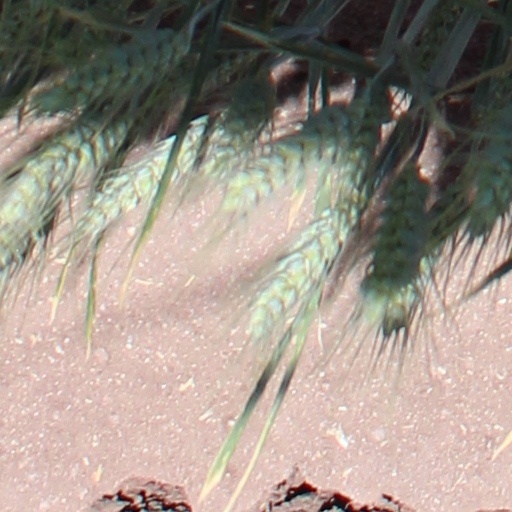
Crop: wheat